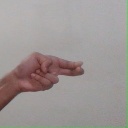
अक्षर: ह